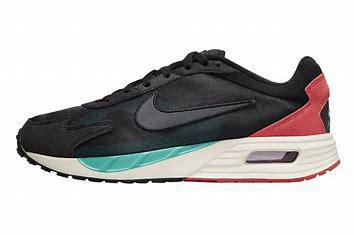
Brand: Nike
Model: Air Max Solo